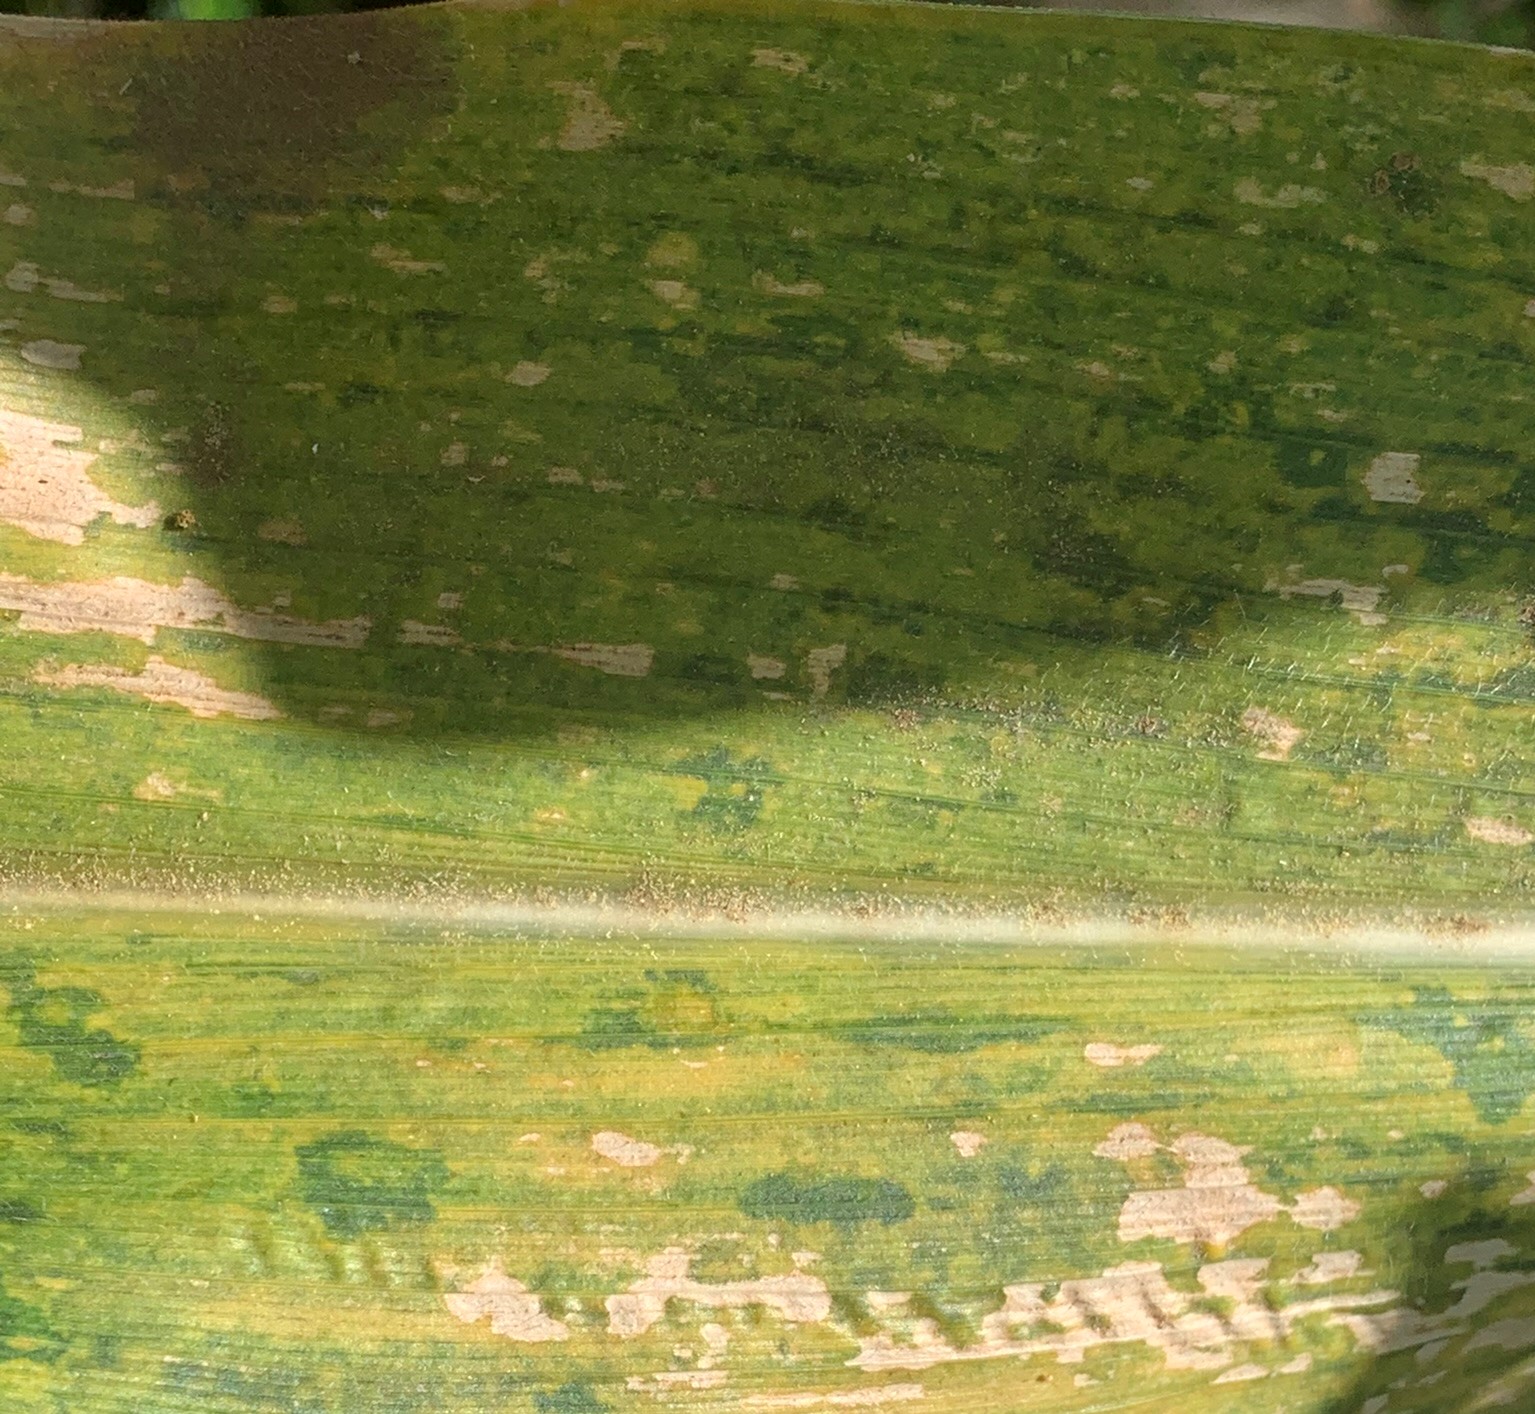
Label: MLN